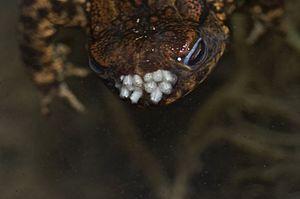
Lucilia bufonivora est une espèce de mouches de la famille des Calliphoridae et du genre Lucilia. Au stade larvaire, cette espèce eurasienne et nord-américaine est un parasite externe obligatoire des grenouilles et crapauds et plus spécifiquement du Crapaud commun. Cette myiase provoque irrémédiablement la mort de l'animal parasité.